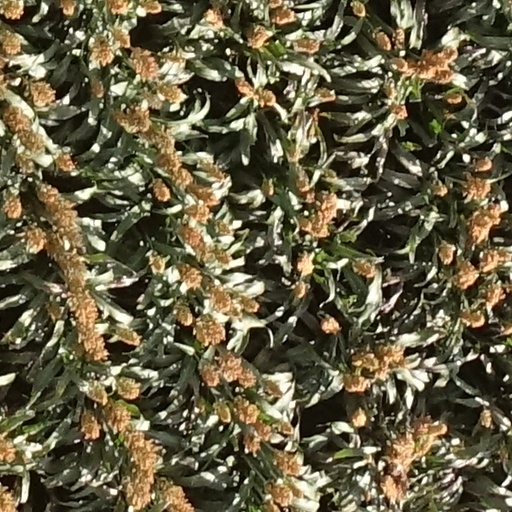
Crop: sorghum